Port Albert

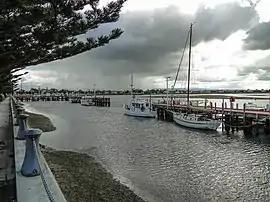
The wharf at Port Albert.

Port Albert is a town in Victoria, Australia, on the coast of Corner Inlet on the Yarram - Port Albert Road, south-east of Morwell, south-east of Melbourne, in the Shire of Wellington. At the , Port Albert had a population of 403.